Víctor Cruz (baseball)

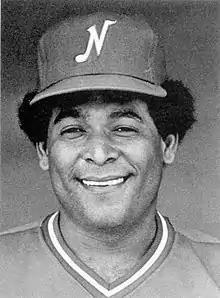
Cruz with the Nashville Sounds in 1985

Víctor Manuel Cruz Gil (December 24, 1957 – September 26, 2004) was a Major League Baseball pitcher. He played during five seasons at the major league level for the Toronto Blue Jays, Cleveland Indians, Pittsburgh Pirates, and Texas Rangers.